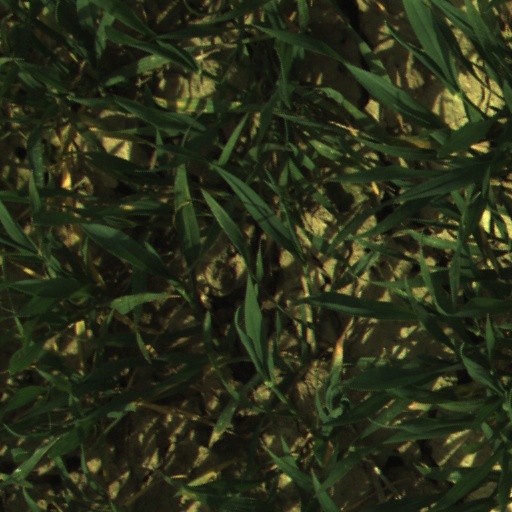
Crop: wheat